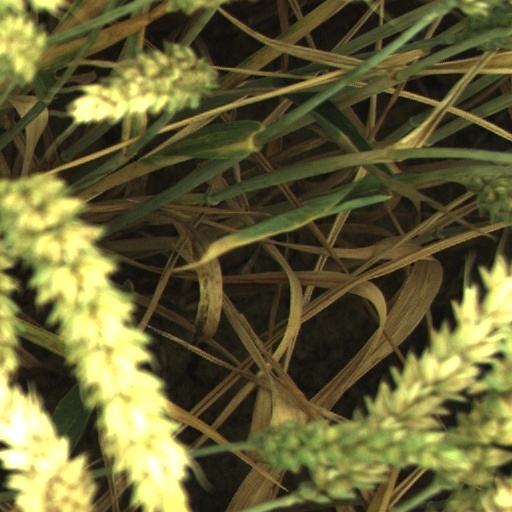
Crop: wheat